Robert Palfrader

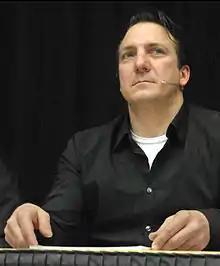
Palfrader in 2011

Robert Heinrich Palfrader (born 11 November 1968) is an Austrian actor, comedian and author.